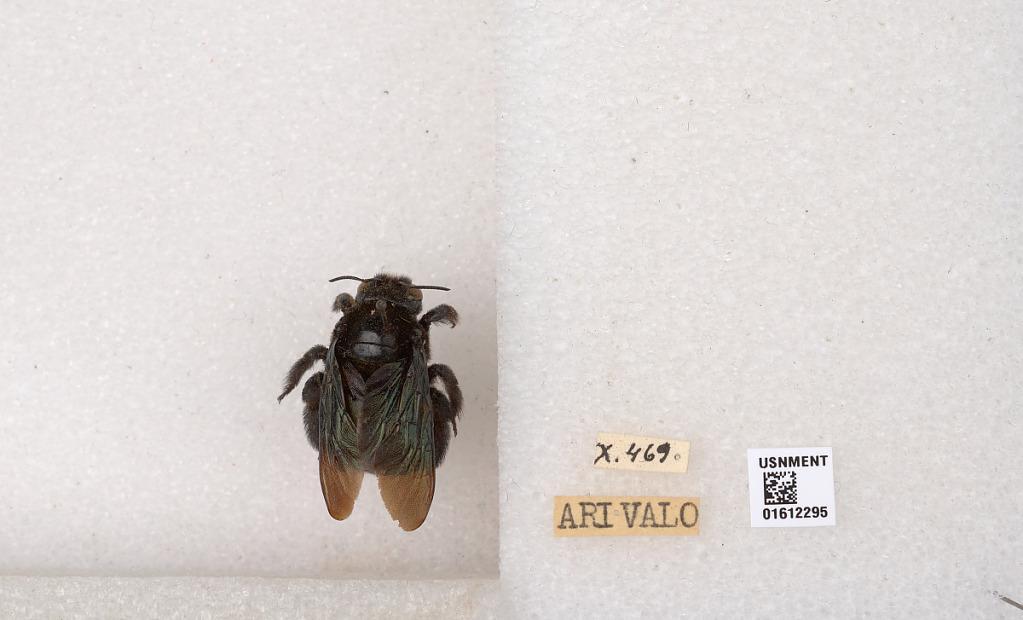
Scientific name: Xylocopa (Neoxylocopa) sp.